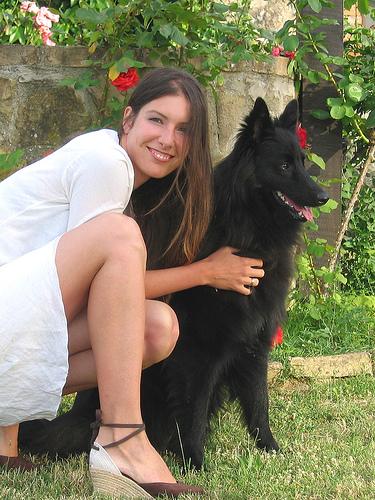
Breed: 227-n000070-groenendael